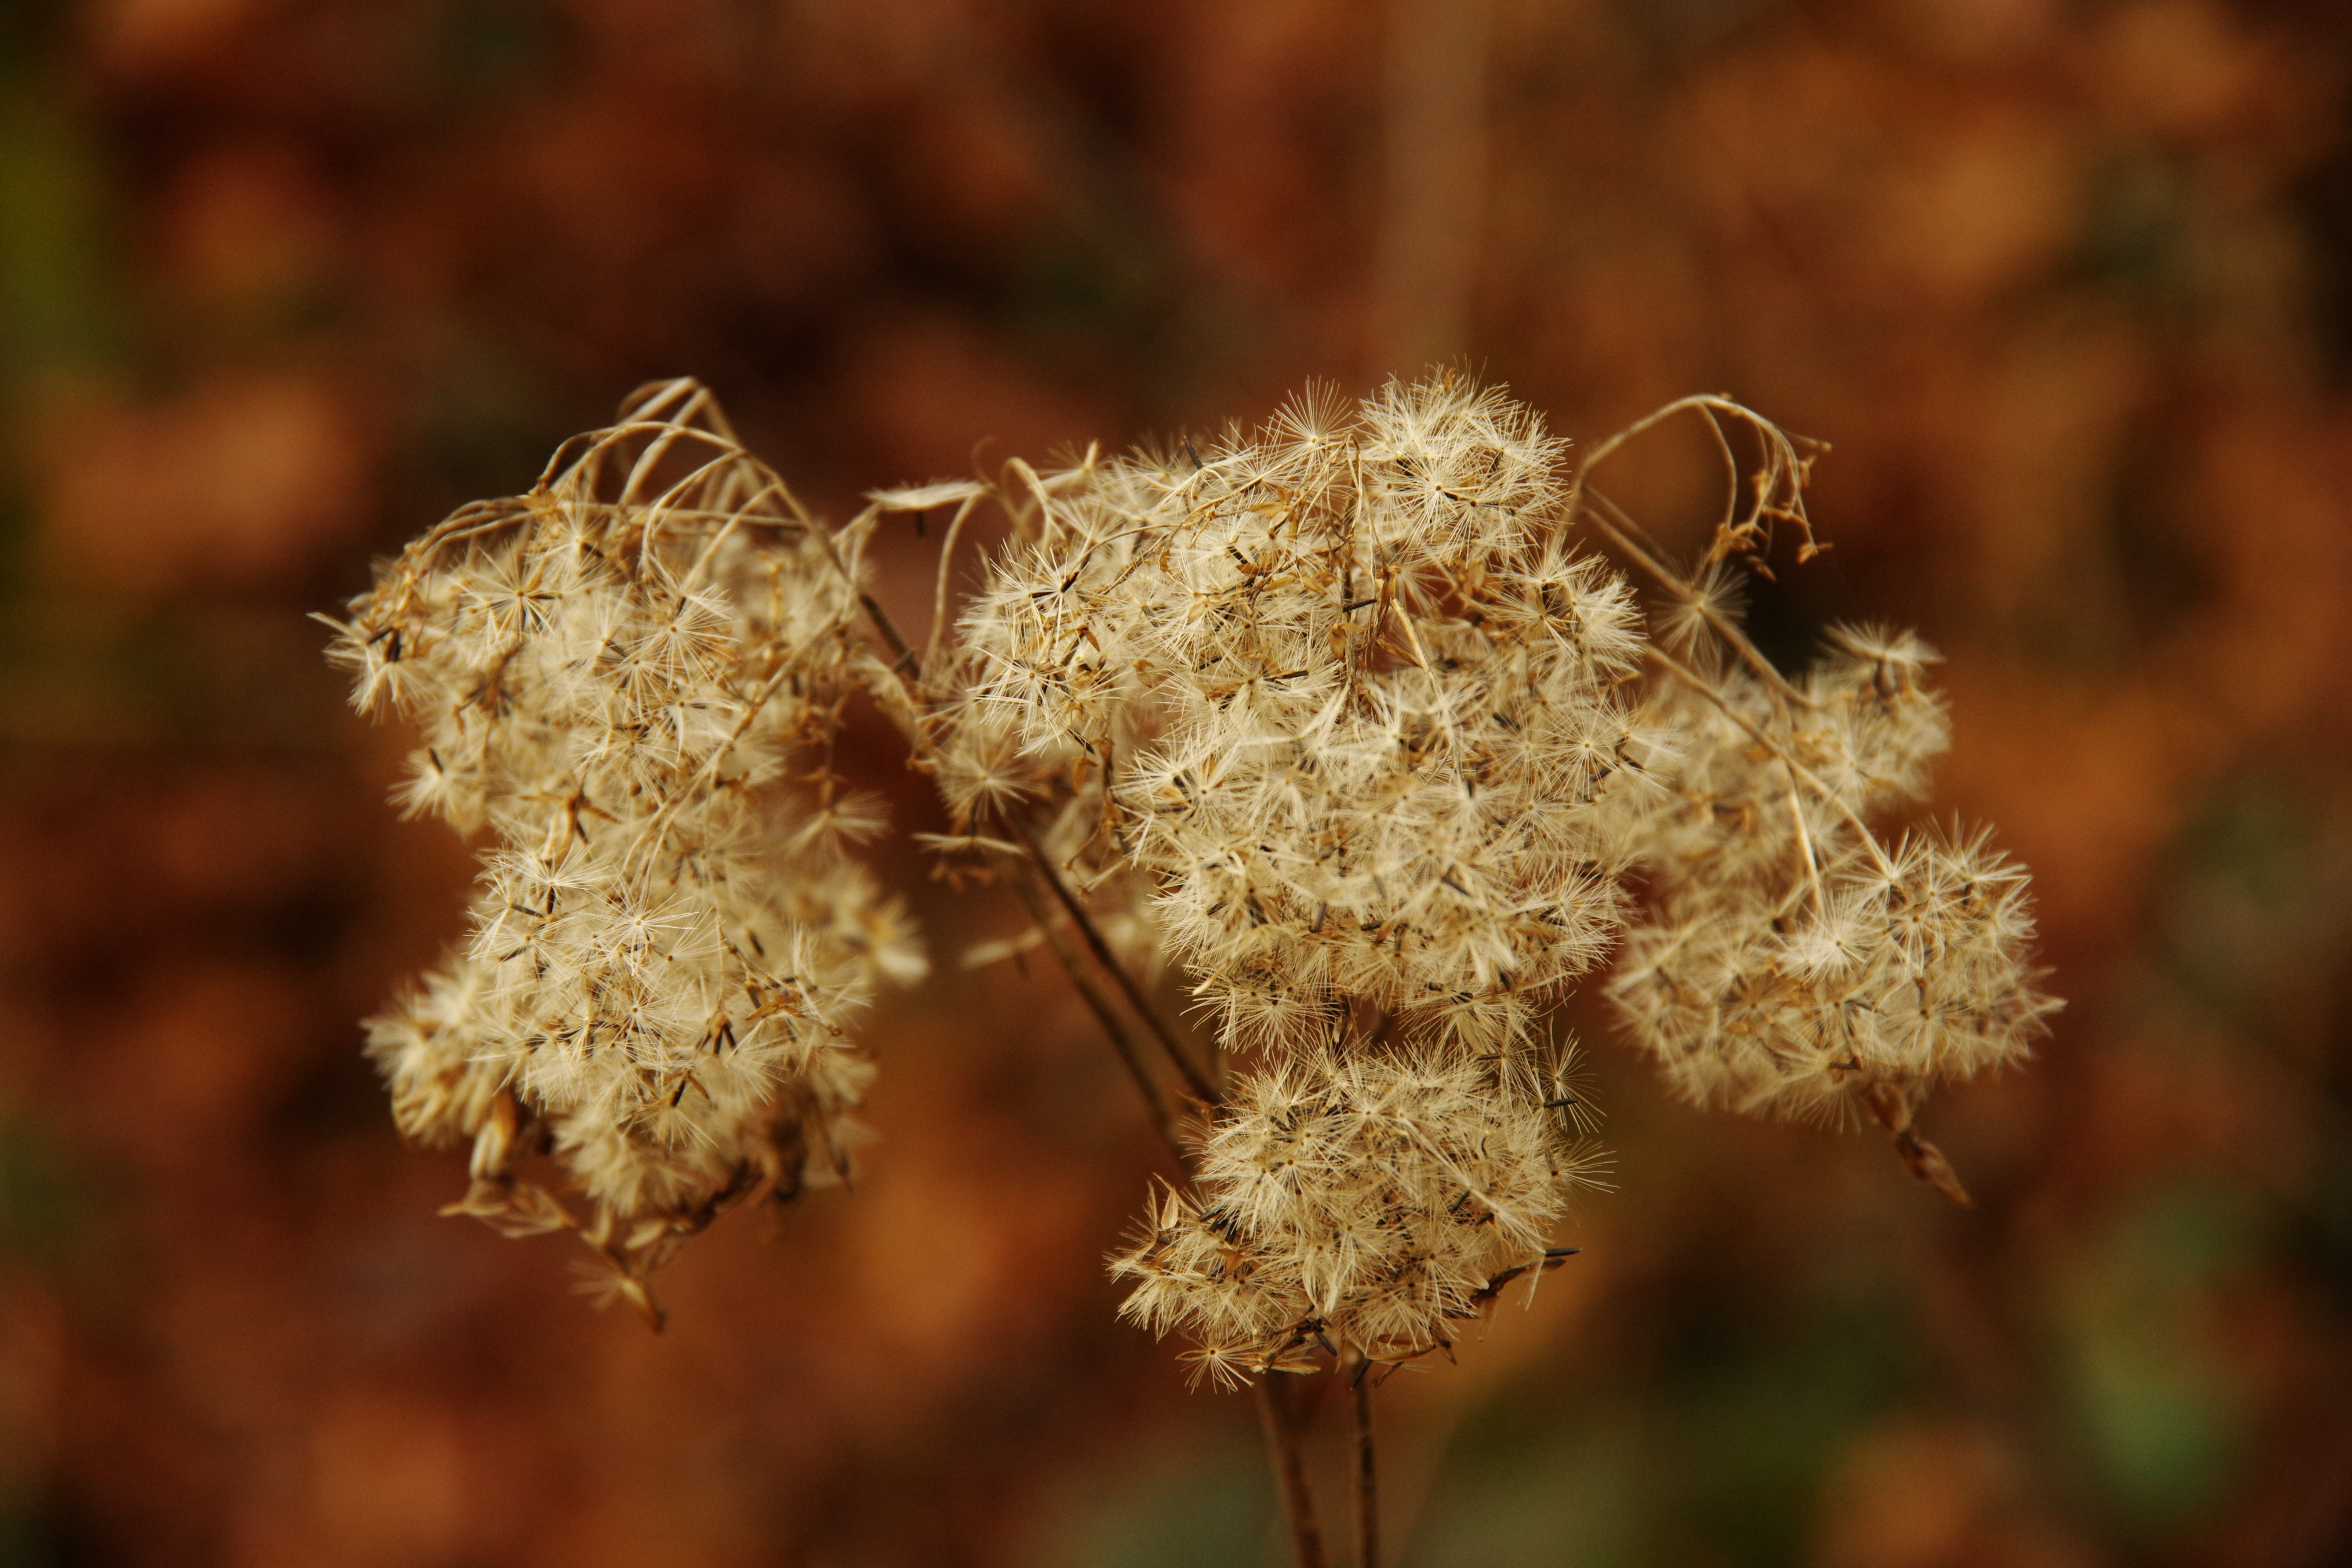
vegetation, seed, autumn, plant, flower, branch, twig, terrestrial plant, grass, flowering plant, freezing, close up, frost, macro photography, wildlife, soil, annual plant, subshrub, natural landscape, Pedicel, pollen, wildflower, plant stem, herb, sedge family, herbaceous plant, winter, terrestrial animal, art